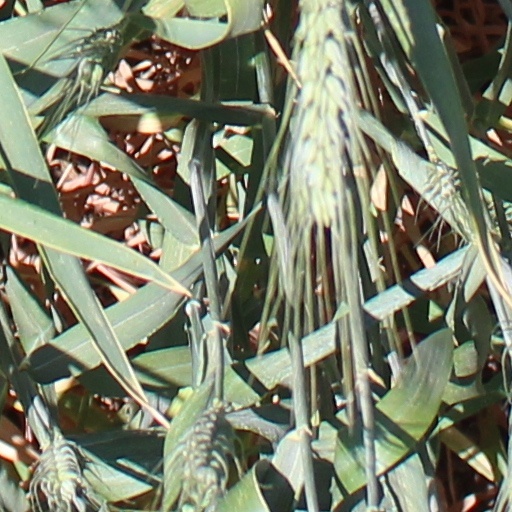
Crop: wheat